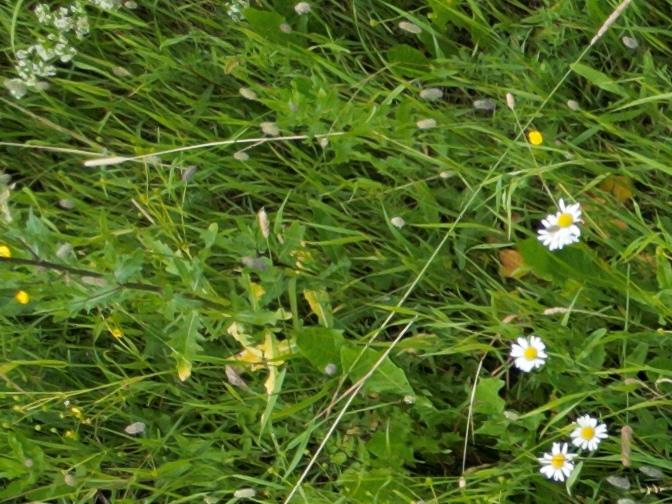
Flowers visible: yarrow flowers,  daisy flowers,  daisy flowers,  daisy flowers,  daisy flowers,  daisy flowers